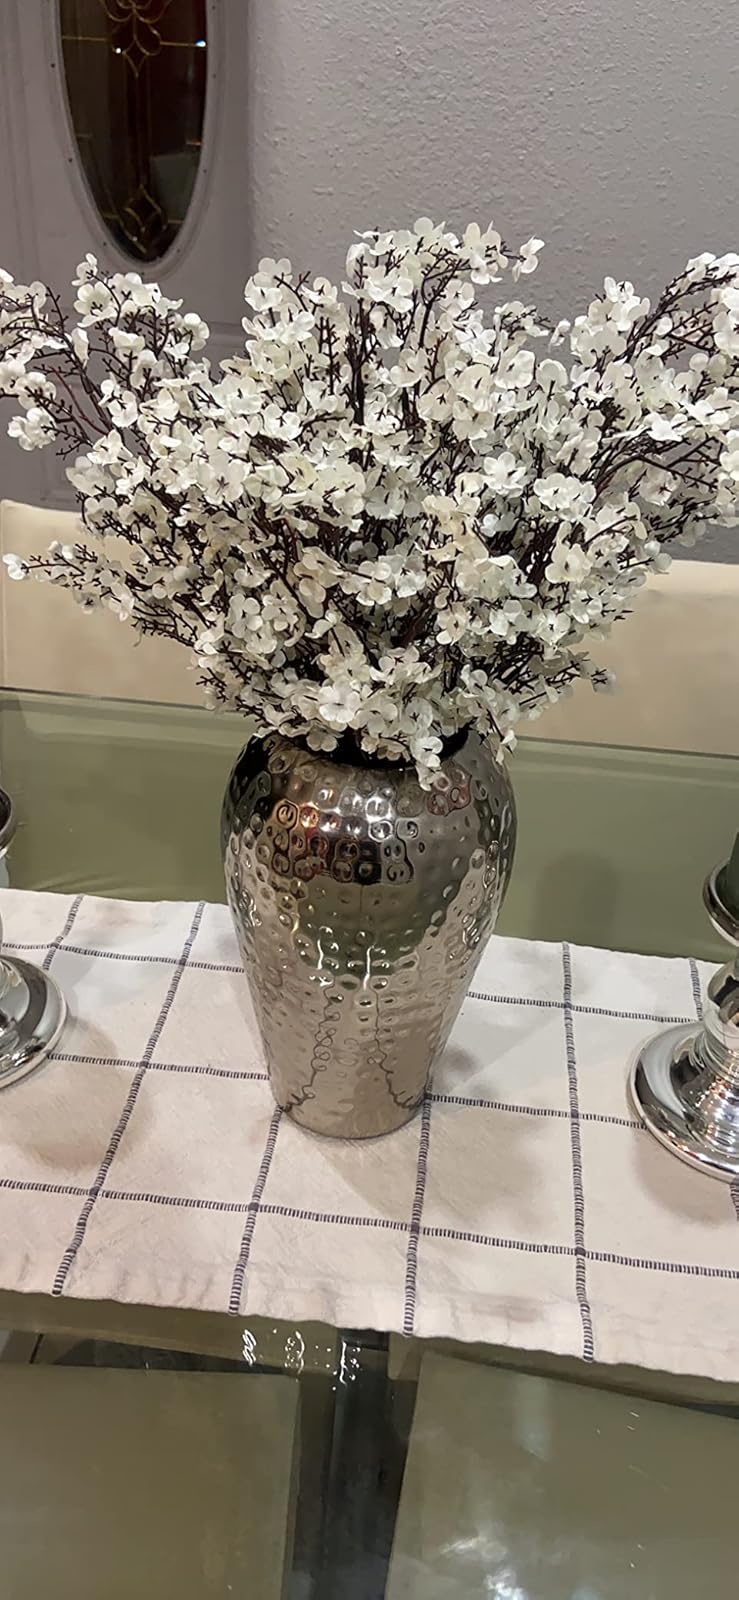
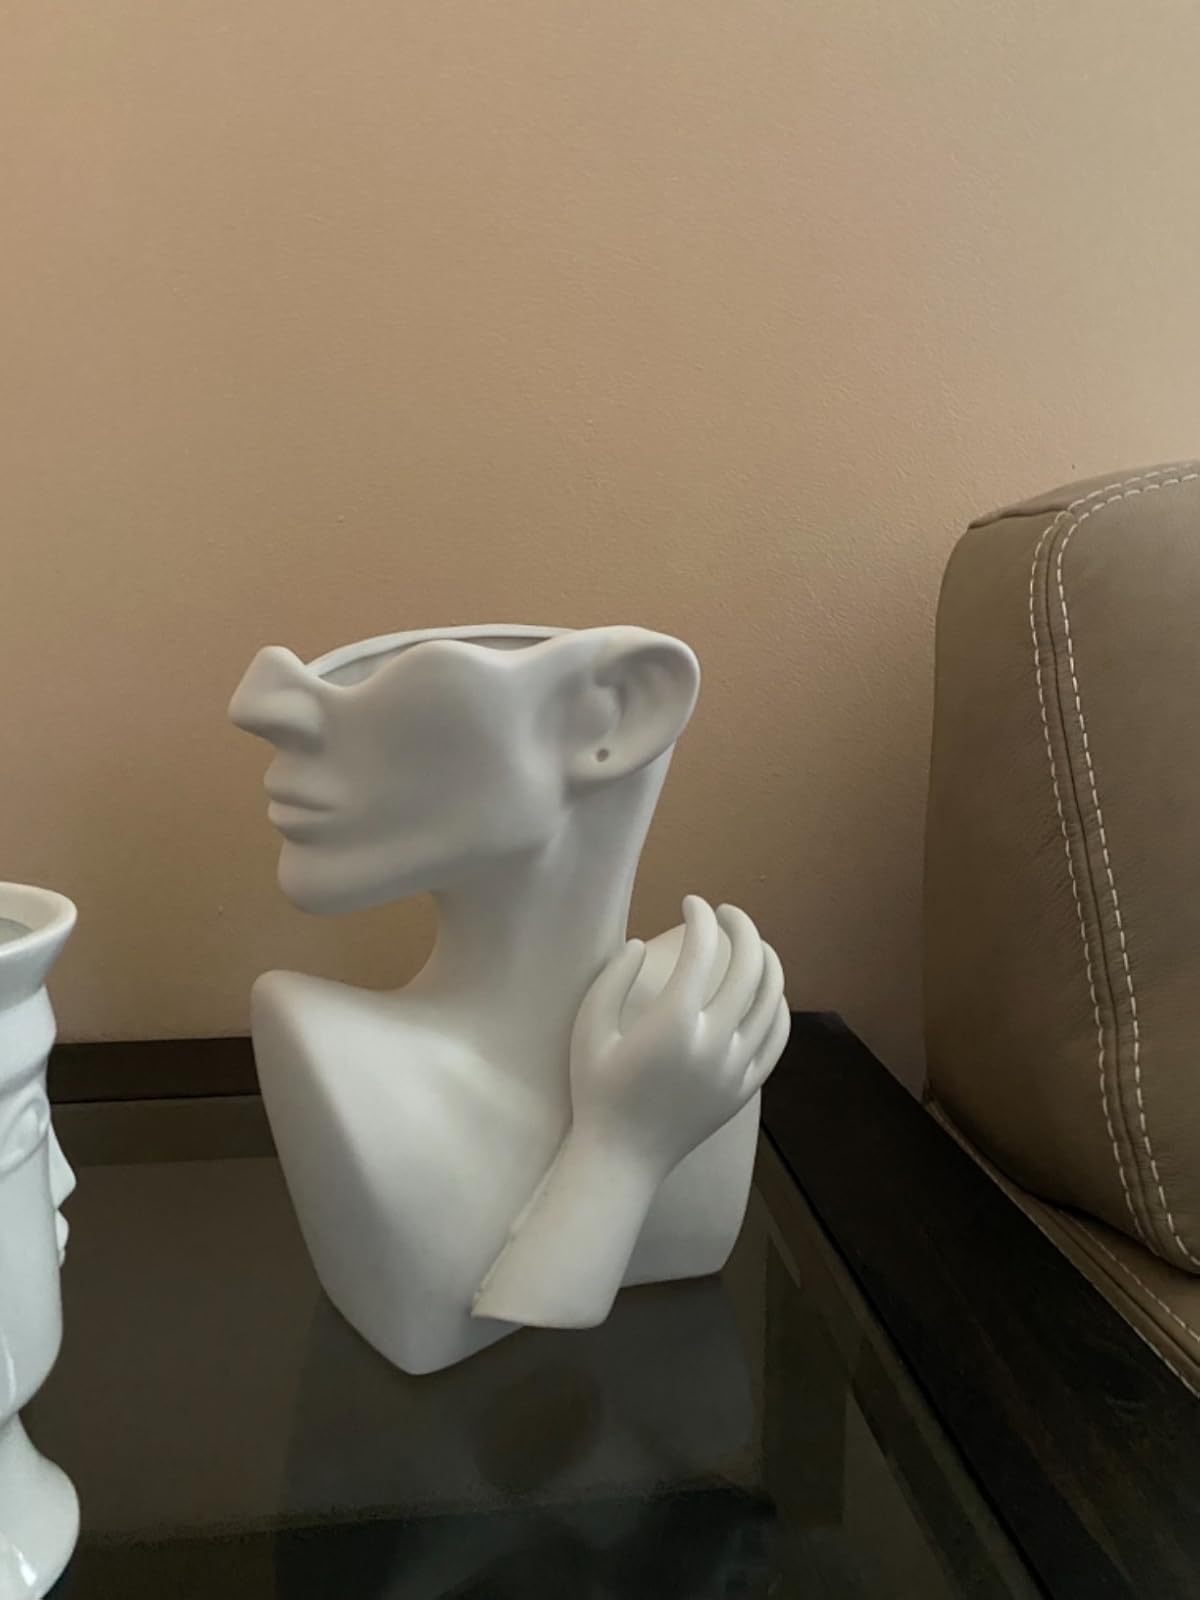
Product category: vase
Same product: no